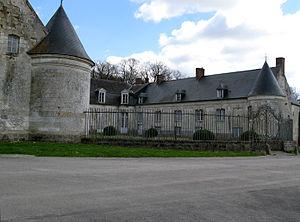
Cet article recense de manière non exhaustive les châteaux, maisons fortes, mottes castrales, situés dans le département français de la Somme. Il est fait état des inscriptions et classements au titre des monuments historiques.
Vadencourt est une commune française située dans le département de la Somme en région Hauts-de-France.
Le château de Vadencourt est situé sur le territoire de la commune de Vadencourt, dans le département de la Somme, au nord-est d'Amiens.